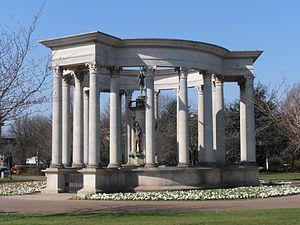
Le Mémorial national gallois de la Guerre est un monument commémoratif de la Première Guerre mondiale édifié à Cardiff, capitale du Pays de Galles. Le mémorial honore également la mémoire des morts de la Seconde Guerre mondiale.